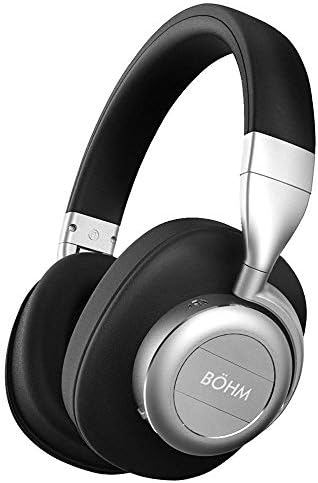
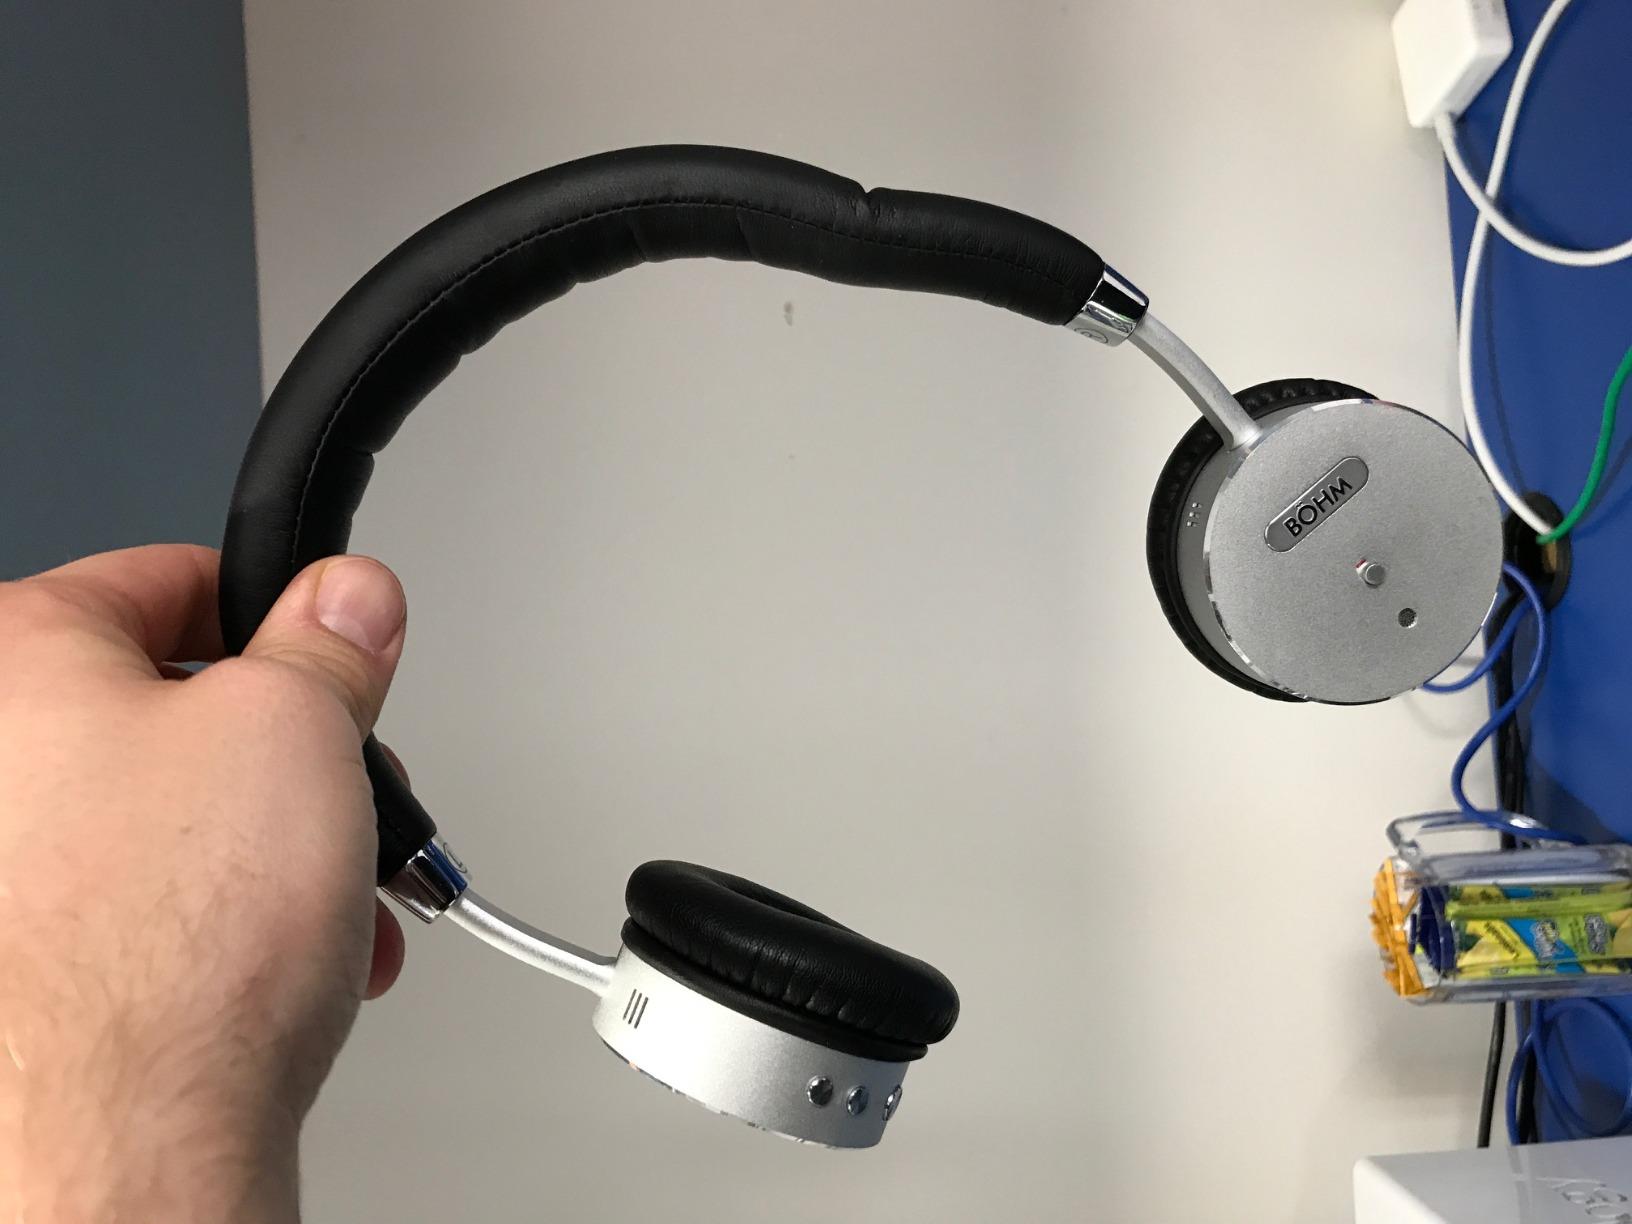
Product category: headphones
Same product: no